Montagnac-la-Crempse

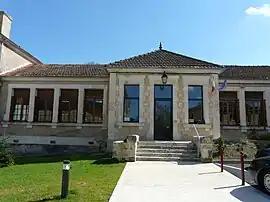
The town hall in Montagnac-la-Crempse

Montagnac-la-Crempse is a commune in the Dordogne department in Nouvelle-Aquitaine in southwestern France.